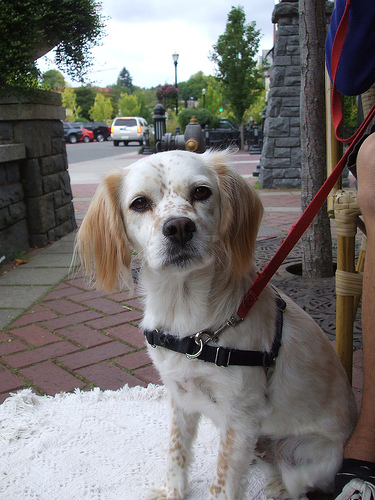
Breed: english setter